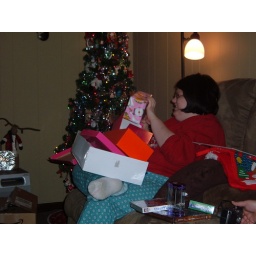
I wrapped her gift card in a bag and then a box and then a box and then a box and then a box.